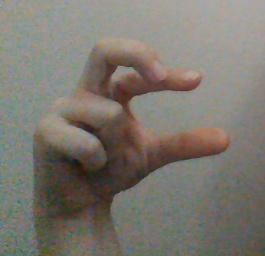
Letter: thal